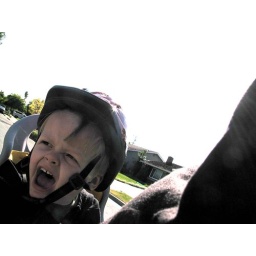
sittin' in his seat on the back of my bike